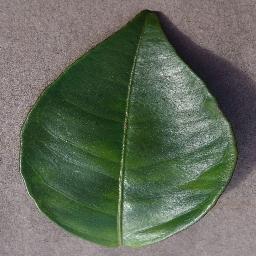
Label: Orange___Haunglongbing_(Citrus_greening)